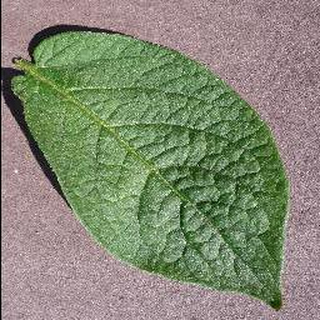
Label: healthy_potato